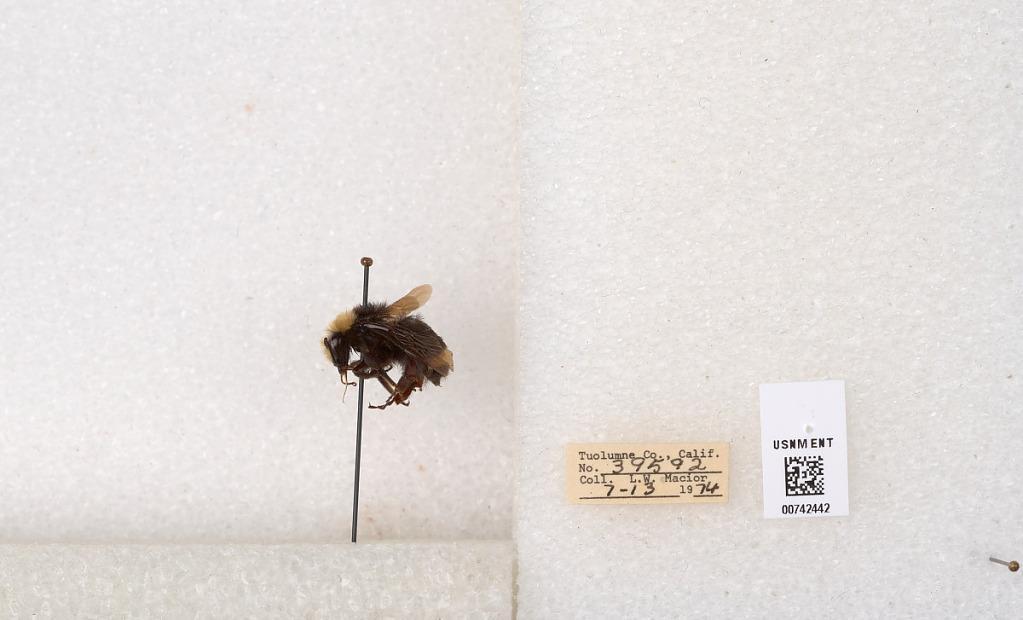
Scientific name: Bombus (Pyrobombus) vosnesenskii Radoszkowski
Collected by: L. Macior
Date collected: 1974-7-13
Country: United States
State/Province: California
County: Tuolumne
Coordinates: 37.9712, -120.228